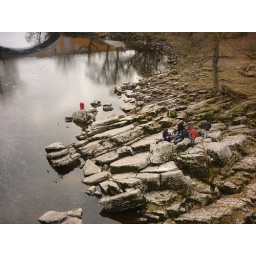
rocks by the river lune